Early Caliphate navy

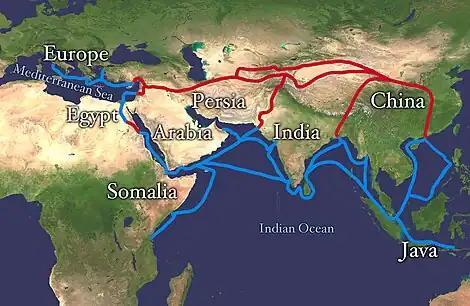
the blue lines indicated the general sea navigation of the Caliphate

Al-Hajjaj ibn Yusuf, the governor of the 'Superprovince' of Iraq, sent his nephew, the 15 year old Muhammad ibn Qasim together with a naval force that departed from the port of Basra. The force consisted of 6,000 Syrian horsemen, 6,000 camel troops with 3,000 Bactrian camel to carry supplies, and also five large Manjaniq (catapult) engines named 'Uroos' (literal name 'The Bride') which required 500 men to operate them. Ibn Qasim successfully subdued the port of Debal, the port of Armabil (now Bela, Balochistan) and the port of Debal, after he joined with nearby Arab garrison land forces on the area, which rendezvoused with the Ibn Qasim naval force on the same day in Debal. Since the era of the Rashidun caliphate of Umar, the Muslim naval forces aimed to control the coastal areas of Balochistan as it is invaluable for sea patrol within the Arabian gulf to Indian sea lane.